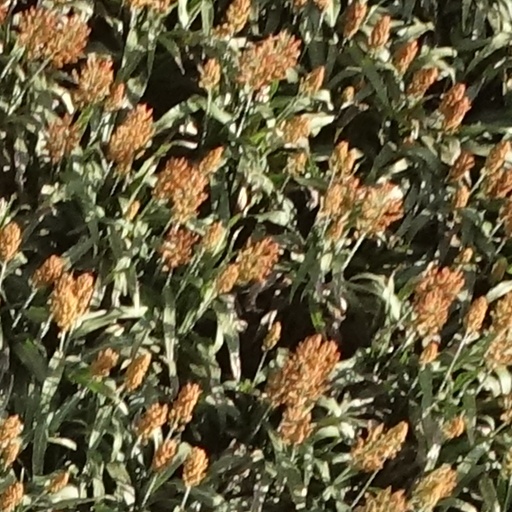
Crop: sorghum